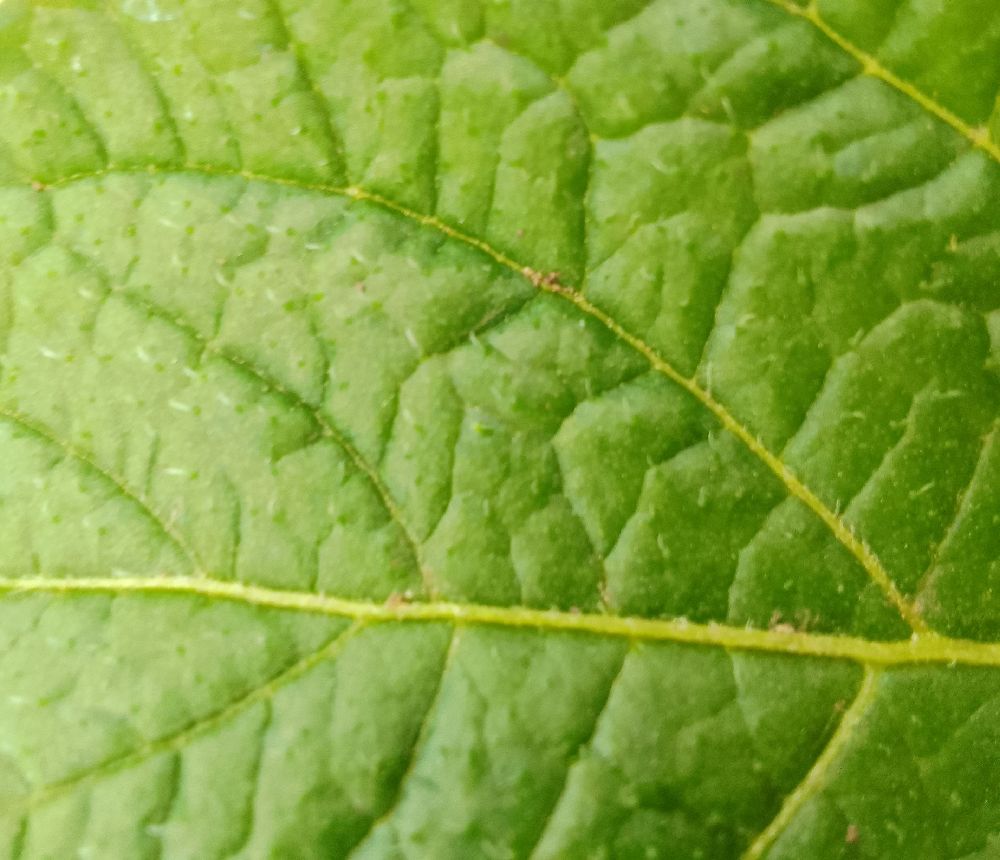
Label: Healthy